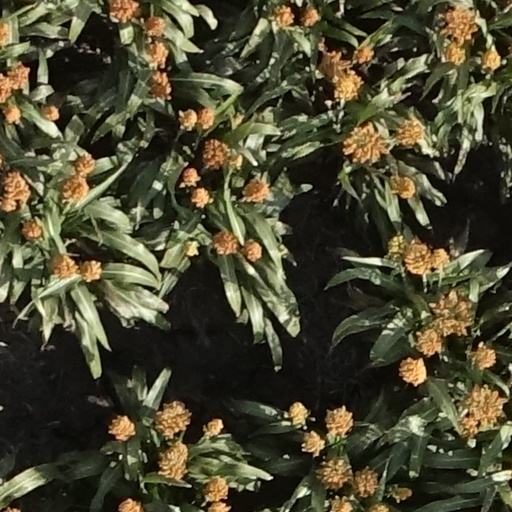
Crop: sorghum